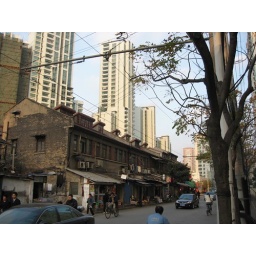
View of the Street market with our apartment complexes in the distance behind it. Our building is the shorter building on the right.